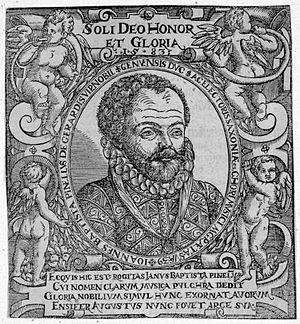
Giovanni Battista Pinello di Ghirardi est un compositeur et maître de chapelle italien de la Renaissance.